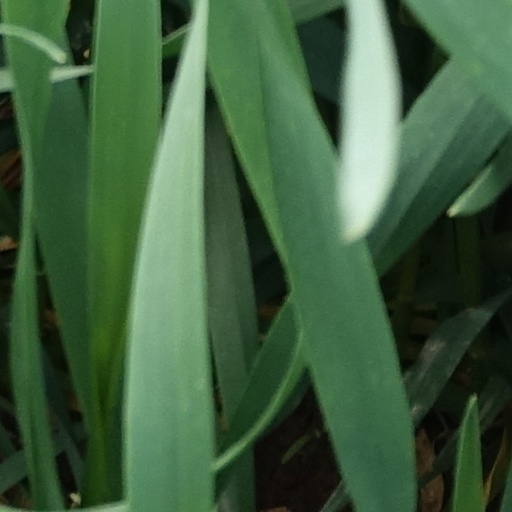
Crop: wheat